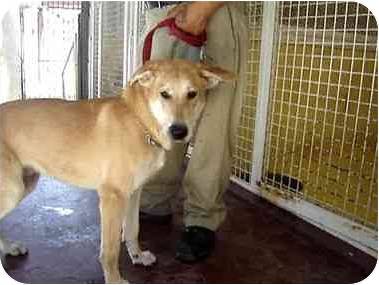
Label: dog